Althias

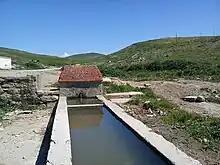
Althias and Iaudas fought near the spring of Tigisis, present-day Aïn el-Bordj, Algeria

He fought for the Romans in the Moorish wars. Here, he accomplished the feat of defeating Iaudas, King of the Moors, and his troops with just 70 cavalrymen. He led his seventy men to capture a spring located near to where Iaudas and his troop were attacking. The Moors reached the spring thirsty and Althias, who wanted to recover some prisoners, refused half of their booty in exchange of allowing them to the spring, proposing that he and the king of the Moors fight in single combat. The Moors rejoiced, as Althias was skinny and not tall, whereas Iaudas was their finest man. They fought mounted. Iaudas threw his spear at him but Althias, to the Moors' surprise, caught it with his right hand. Althias, who was ambidextrous, then drew his bow with the other hand, instantly shot and killed Iaudas' horse. The Moors brought their king another horse, he leapt on it and galloped away. The whole army fled with him, and the Huns recovered both the captives and the whole booty.